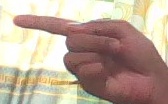
ASL sign: G